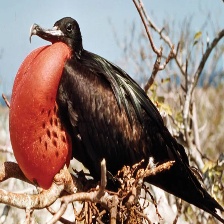
Species: FRIGATE
Scientific name: FREGATIDAE